Coffee production in El Salvador

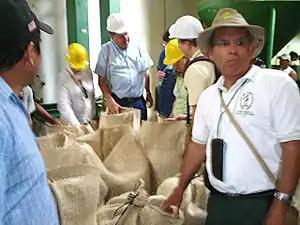
The Ciudad Barrios Cooperative inspecting their coffee.

The coffee industry grew inexorably in El Salvador, after a somewhat tentative start in the mid-19th century. Between 1880 and 1914, the value of coffee exports rose by more than 1,100 percent. Although the coffee industry itself was not taxed by the government, tremendous revenue was raised indirectly through import duties on goods imported with the foreign currencies that coffee sales earned (goods intended for the consumption of the small coffee-producing elite). From 1870 to 1914, an average of 58.7 percent of government revenue derived from this source. Even if the coffee elite did not run the government directly (and many scholars argue that they did), the elite certainly provided the bulk of the government's financial support. This support, coupled with the humbler and more mundane mechanisms of corruption, ensured the coffee growers of overwhelming influence within the government and the military.